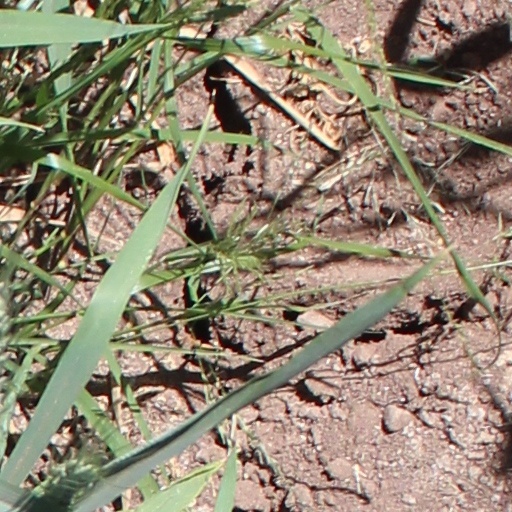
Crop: wheat